Maccabi Sha'arayim F.C.

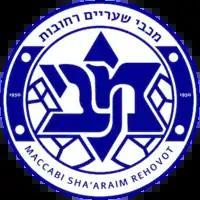
Maccabi Sha'araying's crest used in 2016–17 season

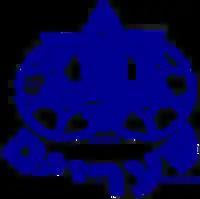
Maccabi Sha'araying's crest used from 2016-2022

Maccabi Sha'arayim is an Israeli football club from the city Rehovot, currently playing in Liga Alef.